Landstede Hammers

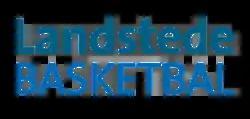
Landstede Basketbal used until 2019

When founded, the club was named Cees Lubbers The Hammers, named after main sponsor Cees Lubbers. The name Hammers stayed with the team through its supporters, who used its nickname for the following years. From 1996, the team was known as Landstede Hammers after new sponsor Landstede. In 1999, the club was named Landstede Basketbal, a name they kept for 20 years. On 19 August 2019, the club announced they returned to the name Landstede Hammers.